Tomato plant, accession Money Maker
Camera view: bottom (45 deg); turntable rotation: 150 degrees
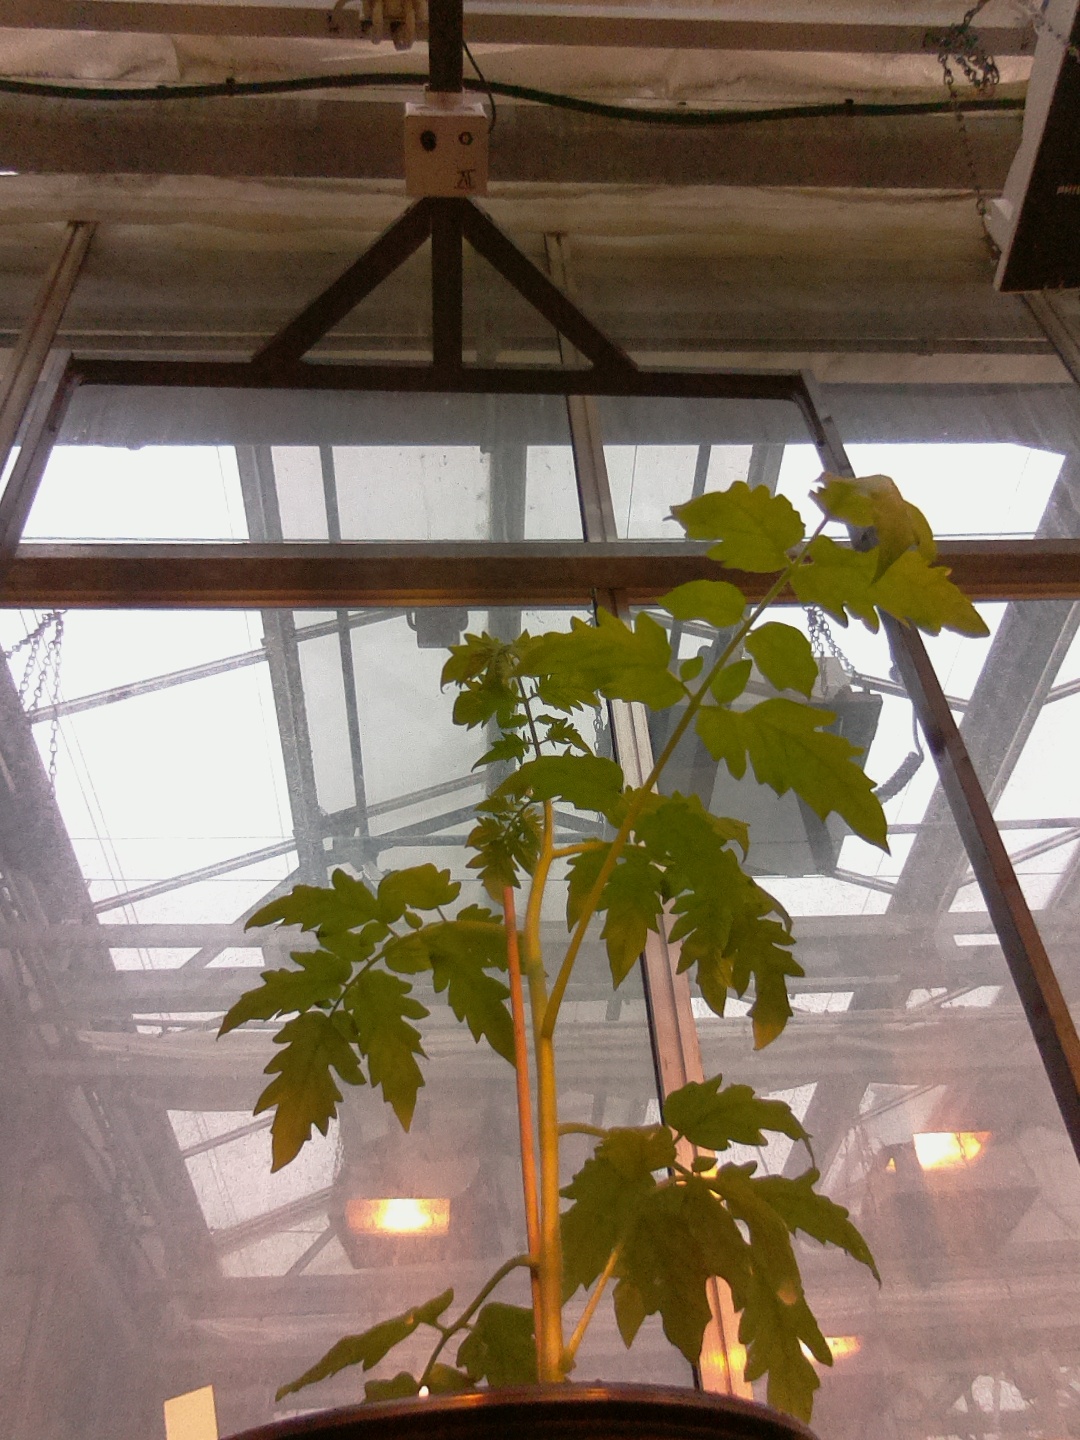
BBCH growth stage 13: 6 of true leaves visible